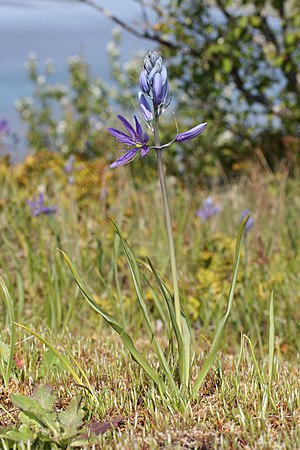
Spiselig kamassia
Spiselig kamassia (Camassia quamash)